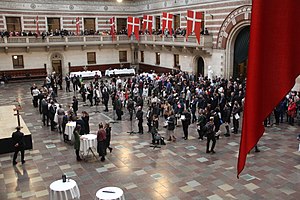
Dansk indfødsret / Erhvervelse af dansk indfødsret
Statsborgerskabsceremoni i København
Dansk indfødsret er en formel betegnelse, der svarer til det, der i daglig tale og i andre lande ofte betegnes som statsborgerskab. Begrebet reguleres af Grundloven, hvis § 44, stk. 1 lyder: "Ingen udlænding kan få indfødsret uden ved lov". Herudover reguleres dansk indfødsret af indfødsretsloven.